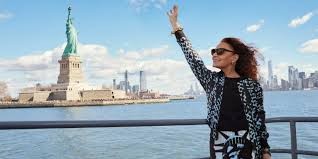
Landmark: Statue of Liberty